Minipiano

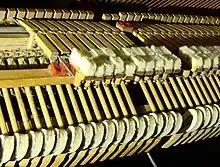
After removing the piano lid, the braceless back, some screws and a set of 73 metal rods a mechanism pivots outwards to reveal the striking and damper pads as illustrated in this photo.

The minipiano, despite its name and the elegant appearance of the 'Pianette' model, is a sturdy and heavy instrument; it appears small only because it differs in appearance from an upright which takes up more room and is more bulky because the chamber in which the strings are held is situated in front of the player and above the keys. On the minipiano, the soundboard and the strings are neatly positioned underneath the keys at the back of the piano, protected by a simple wooden frame to which fabric is attached to prevent dust getting in. When a key is pressed, a long thin metal rod which reaches halfway down the back of the instrument is lifted. This lifting motion causes the piano wires to be struck and then stopped by damper pads when the key is released similar to an upright piano (although on a minipiano, the highest 13 notes do not have dampers).